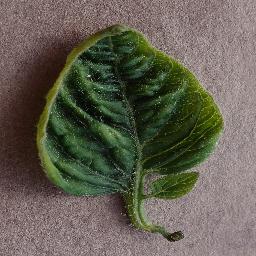
Label: Tomato___Tomato_Yellow_Leaf_Curl_Virus